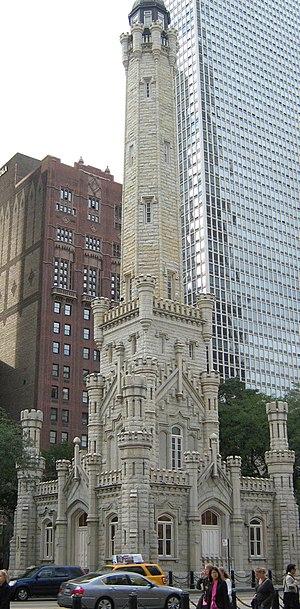
L'architecture aux États-Unis est diverse selon les périodes et les régions et s'est construite dans un premier temps grâce aux apports extérieurs, essentiellement européens, avant de connaitre une forte modernisation et d'influencer le monde entier au XXᵉ siècle, dont l'Europe en retour. Cette architecture est marquée par l'éclectisme, car elle puise ses sources principalement dans les différents styles historiques de l'architecture européenne, mais aussi par un gigantisme nouveau, symbole de la puissance économique atteinte par le pays, ainsi que par une certaine avance technologique relativement à son époque.
Chicago /ʃi.ka.ɡo/ est la troisième ville des États-Unis par sa population et est située dans le Nord-Est de l'État de l'Illinois. C'est la plus grande ville de la région du Midwest, dont elle forme le principal centre économique et culturel. Chicago se trouve sur la rive sud-ouest du lac Michigan, un des cinq Grands Lacs d'Amérique du Nord. Les rivières Chicago et Calumet traversent la ville.
Un château d'eau est une construction destinée à entreposer l'eau, et placée en général sur un sommet géographique pour permettre de la distribuer sous pression.